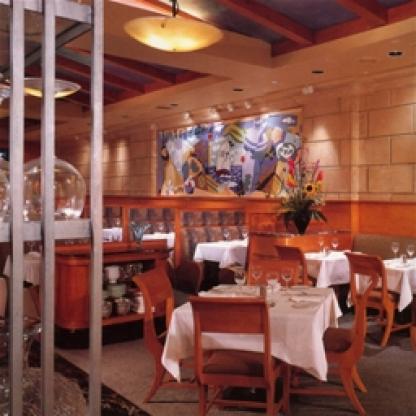
Scene: Indoor